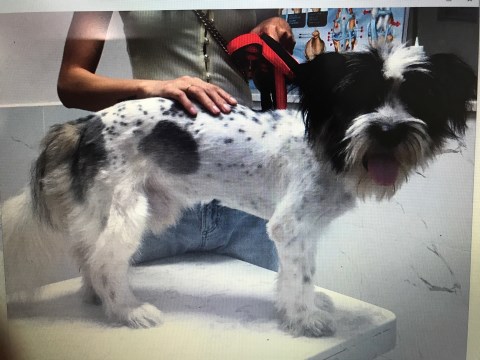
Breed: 2342-n000102-miniature_schnauzer